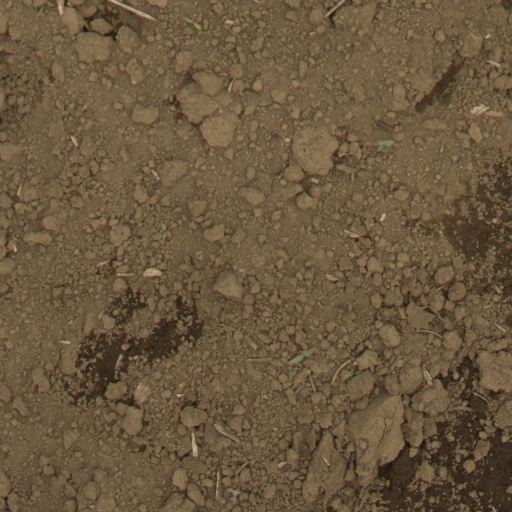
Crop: Jerusalem artichoke